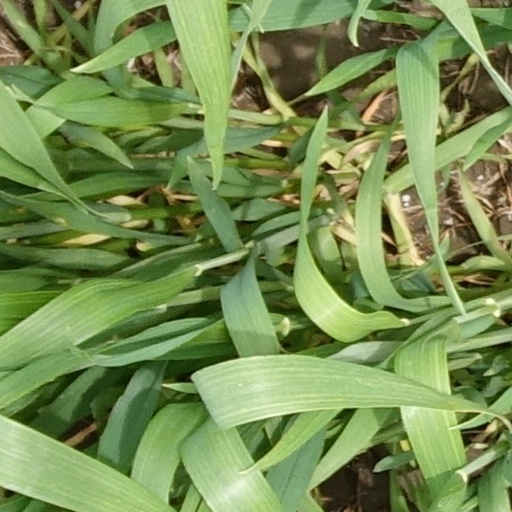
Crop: wheat